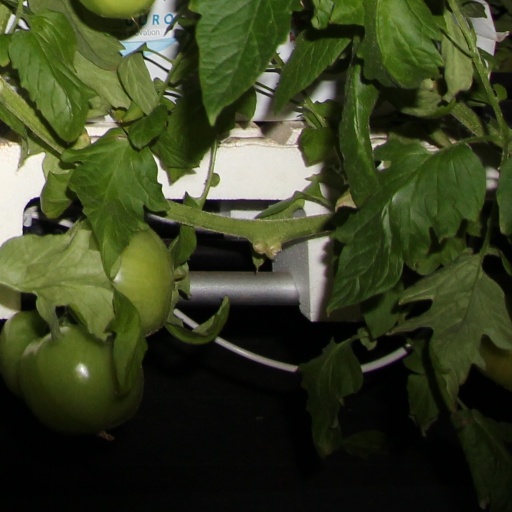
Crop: tomato